STS-94

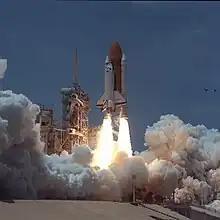
Launch of STS-94

This was a reflight of the STS-83 Microgravity Science Laboratory (MSL) mission. MSL was originally launched on 4 April 1997 at 2:20 pm EST and was intended to be on orbit for 15 days, 16 hours. The mission was cut short due to a problem with Fuel Cell #2 and "Columbia" landed on 8 April 1997 after 3 days 23 hours.